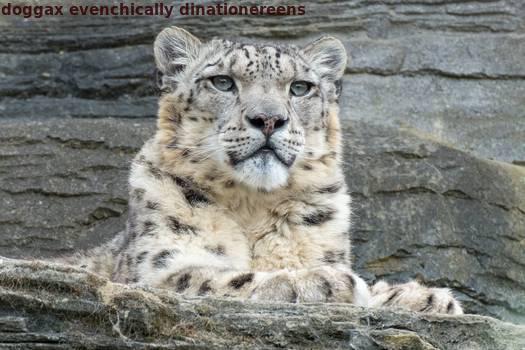
Label: Watermark